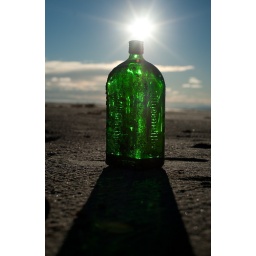
A beautiful day today, clear blue skies, no wind and warm in the sun, although the car said 2C.